Lancaster, Texas

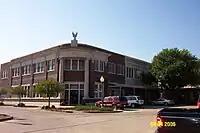
1994 Tornado damage and repair are evident in the brick color on the former White Bank Building on Lancaster's Historic Town Square.

On the night of April 25, 1994, a violent F4 tornado ripped through Lancaster, killing three and injuring nearly 50 others. More than 250 homes and every building on the town square were heavily damaged or completely destroyed by the roughly half-mile-wide tornado. The White and Company Bank building, a local landmark since 1898, was severely damaged in the tornado, but was rebuilt, and in 1998, reopened as headquarters for the Lancaster Economic Development Corporation.